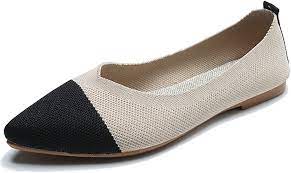
Label: Ballet Flat